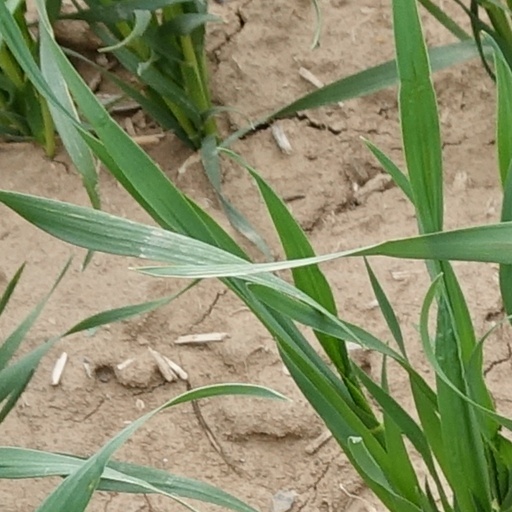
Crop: wheat